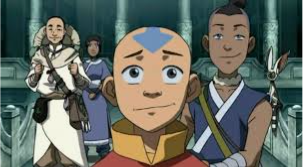
Portrait style: Cartoon Portrait